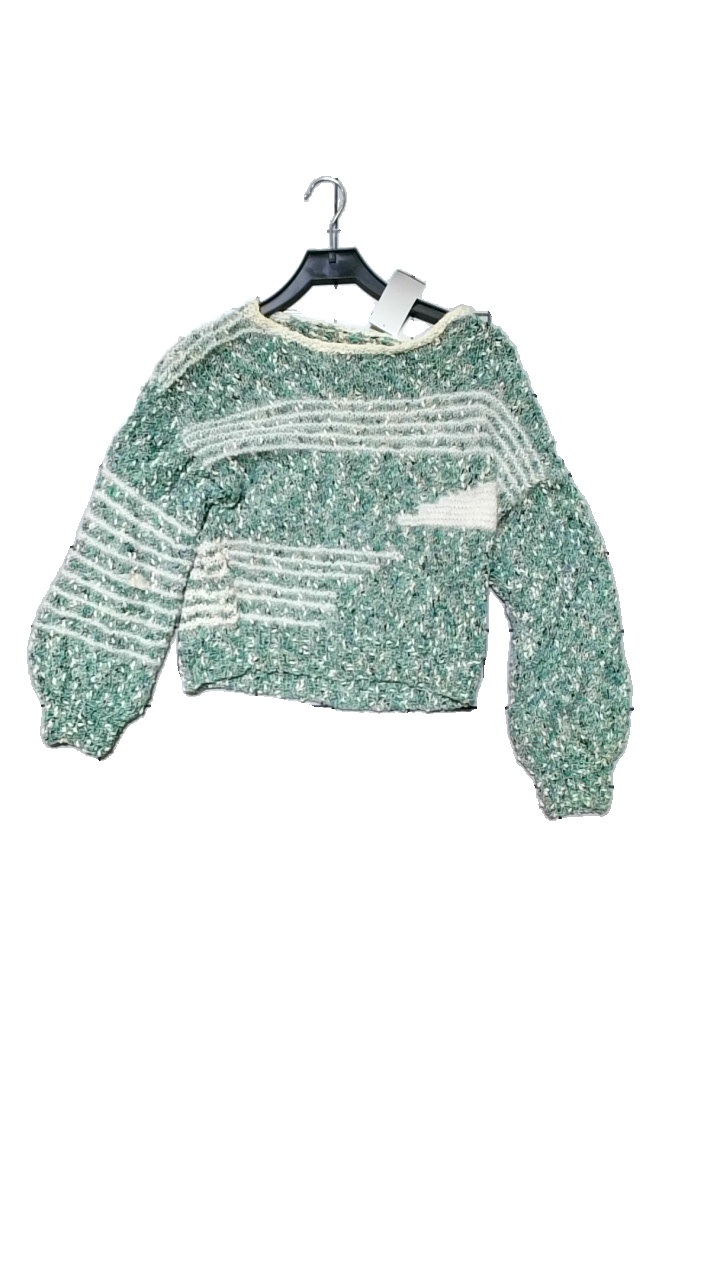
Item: Sweater (Ladies)
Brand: Missing
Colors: Green, White
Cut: C-collar, Cropped
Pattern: Other
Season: All
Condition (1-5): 3
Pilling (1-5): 3
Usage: Reuse
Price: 50-100